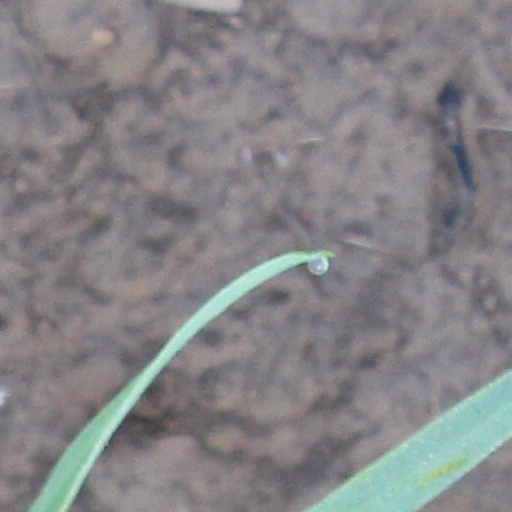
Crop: wheat